John Rashleigh (1554–1624)

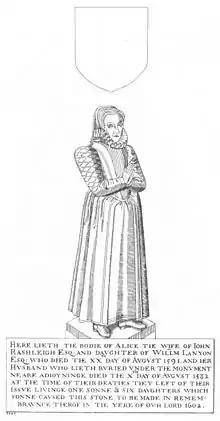
1602 Monumental brass of Alice Lanyon (died 1591), mother of John Rashleigh, Fowey Church

Embedded in a stone in the nave of Fowey Church is the 1602 monumental brass of Alice Lanyon (died 1591), mother of John Rashleigh (died 1624). Above her head is an indentation for a now lost brass heraldic escutcheon, and below her feet is a plate bearing the following inscription: